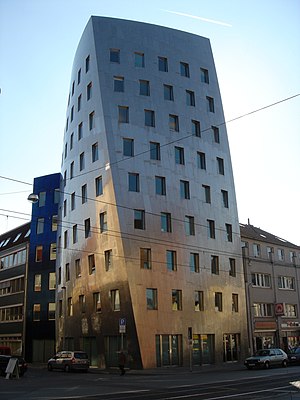
Hannover / Historie
Moderne arkitektur av Frank Gehry.
Hannover er hovedstaden i delstaten Niedersachsen ved floden Leine i det nordvestlige Tyskland, og byen havde i 2013 518.386 indbyggere. Hannover er beliggende 285 km vest for Berlin, 151 km syd for Hamborg, 631 km nord for München og 137 km øst for Osnabrück. Som delstatshovedstad har Hannover mange administrative, økonomiske, videnskabelige og kulturelle institutioner, bl.a. Landestheater med operascene. Ud over Hannovers Universitet, som blev grundlagt i 1831, er der i byen en række uddannelsesinstitutioner, bl.a. et akademi for musik og teater, et Max Planck-Institut for eksperimentel endokrinologi og Fraunhofer-Institut for toksikologi. Hannover er en kendt messeby; hvert forår er den vært for verdens største computermesse CeBIT og industrimessen Hannover Messe. I år 2000 var byen vært for verdensudstillingen Expo 2000.